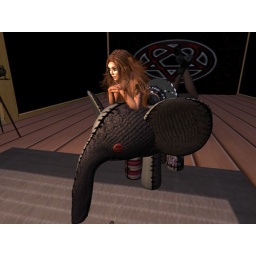
The cutest elephant chair in Second Life